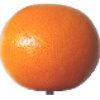
Label: pink_grapefruit